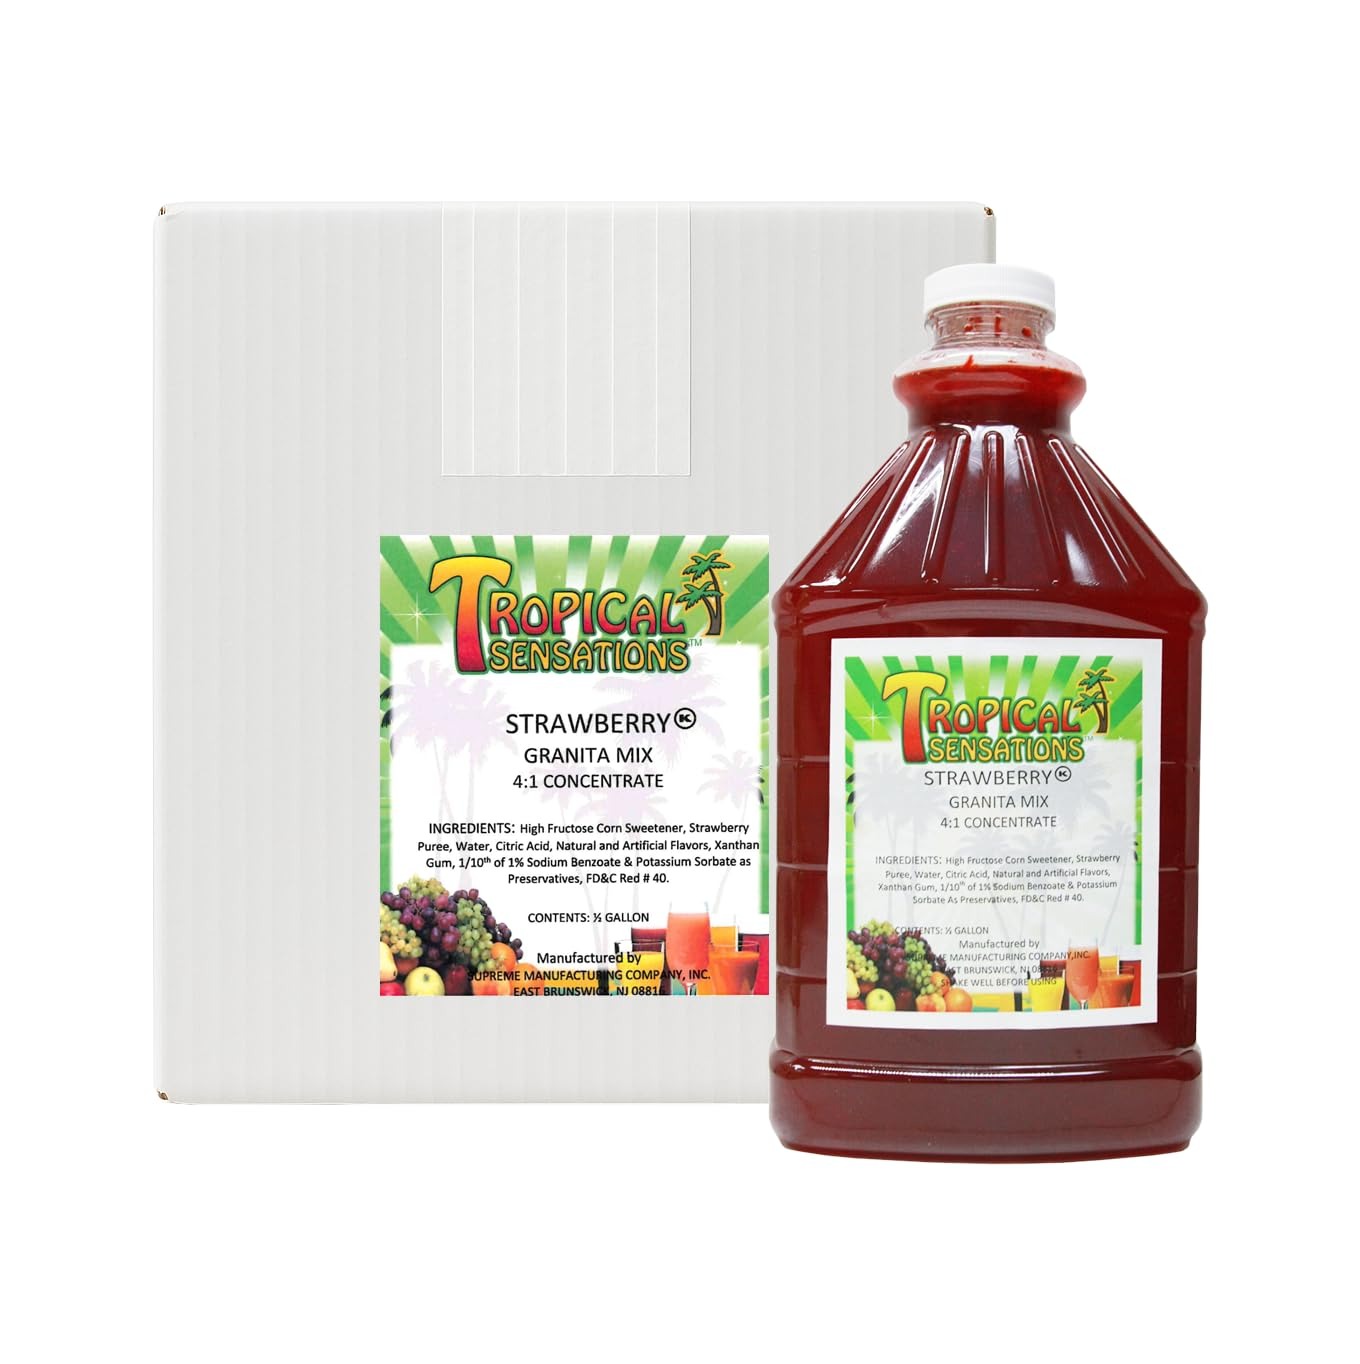
Item Name: Tropical Sensations Strawberry Granita Slushie Mix – 6 Bottles, 64 oz Each – Non-Alcoholic Frozen Drink Mix for Slush Machines – Bulk Case
Bullet Point 1: 6-Bottle Case – Includes six 64 oz bottles of strawberry-flavored granita slushie mix
Bullet Point 2: Bold Strawberry Flavor – Sweet, fruity, and vibrant in color
Bullet Point 3: High-Yield Formula – Mixes with water at a 4:1 ratio and expands by up to 50% when frozen
Bullet Point 4: Commercial-Ready – Great for concession stands, events, cafés, and more
Bullet Point 5: Shelf-Stable – Stores for up to 24 months in a cool, dry environment
Product Description: Serve a classic crowd-pleaser with this 6-bottle case of Tropical Sensations Strawberry Granita Mix. Packed with bold strawberry flavor and vibrant red color, this non-alcoholic frozen drink mix is perfect for slush and granita machines in high-traffic settings. Each 64 oz bottle mixes with water at a 4:1 ratio and delivers a frothy frozen drink with up to 50% volume expansion. Shelf-stable for up to 24 months when stored in a cool, dry place.
Value: 6.0
Unit: Count

Price: 96